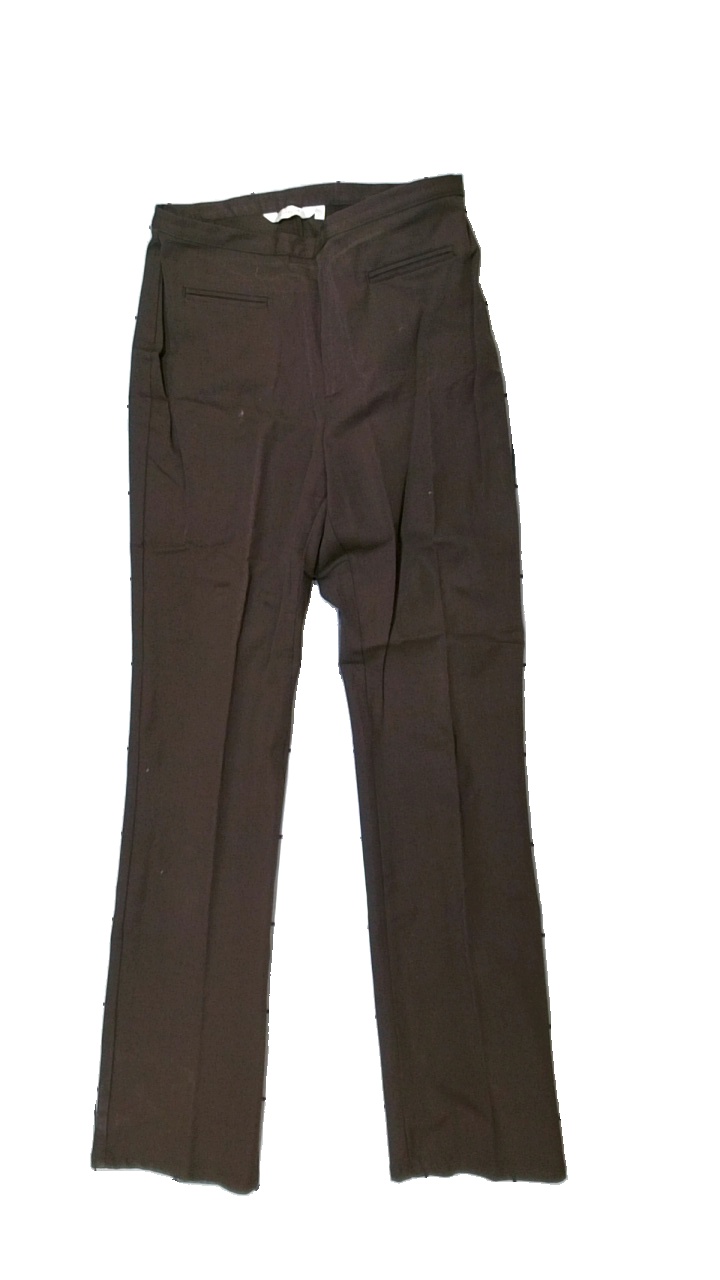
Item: Trousers (Ladies)
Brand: Lindex
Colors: Brown
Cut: Regular
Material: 100% cotton
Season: All
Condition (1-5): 3
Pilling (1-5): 4
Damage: Yellow stain
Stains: Minor
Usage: Export
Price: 50-100